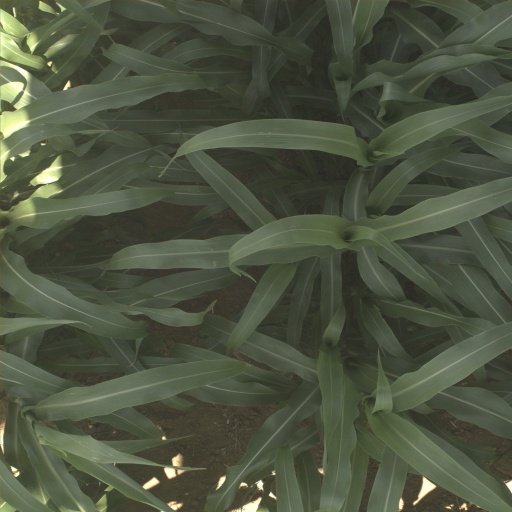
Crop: sorghum